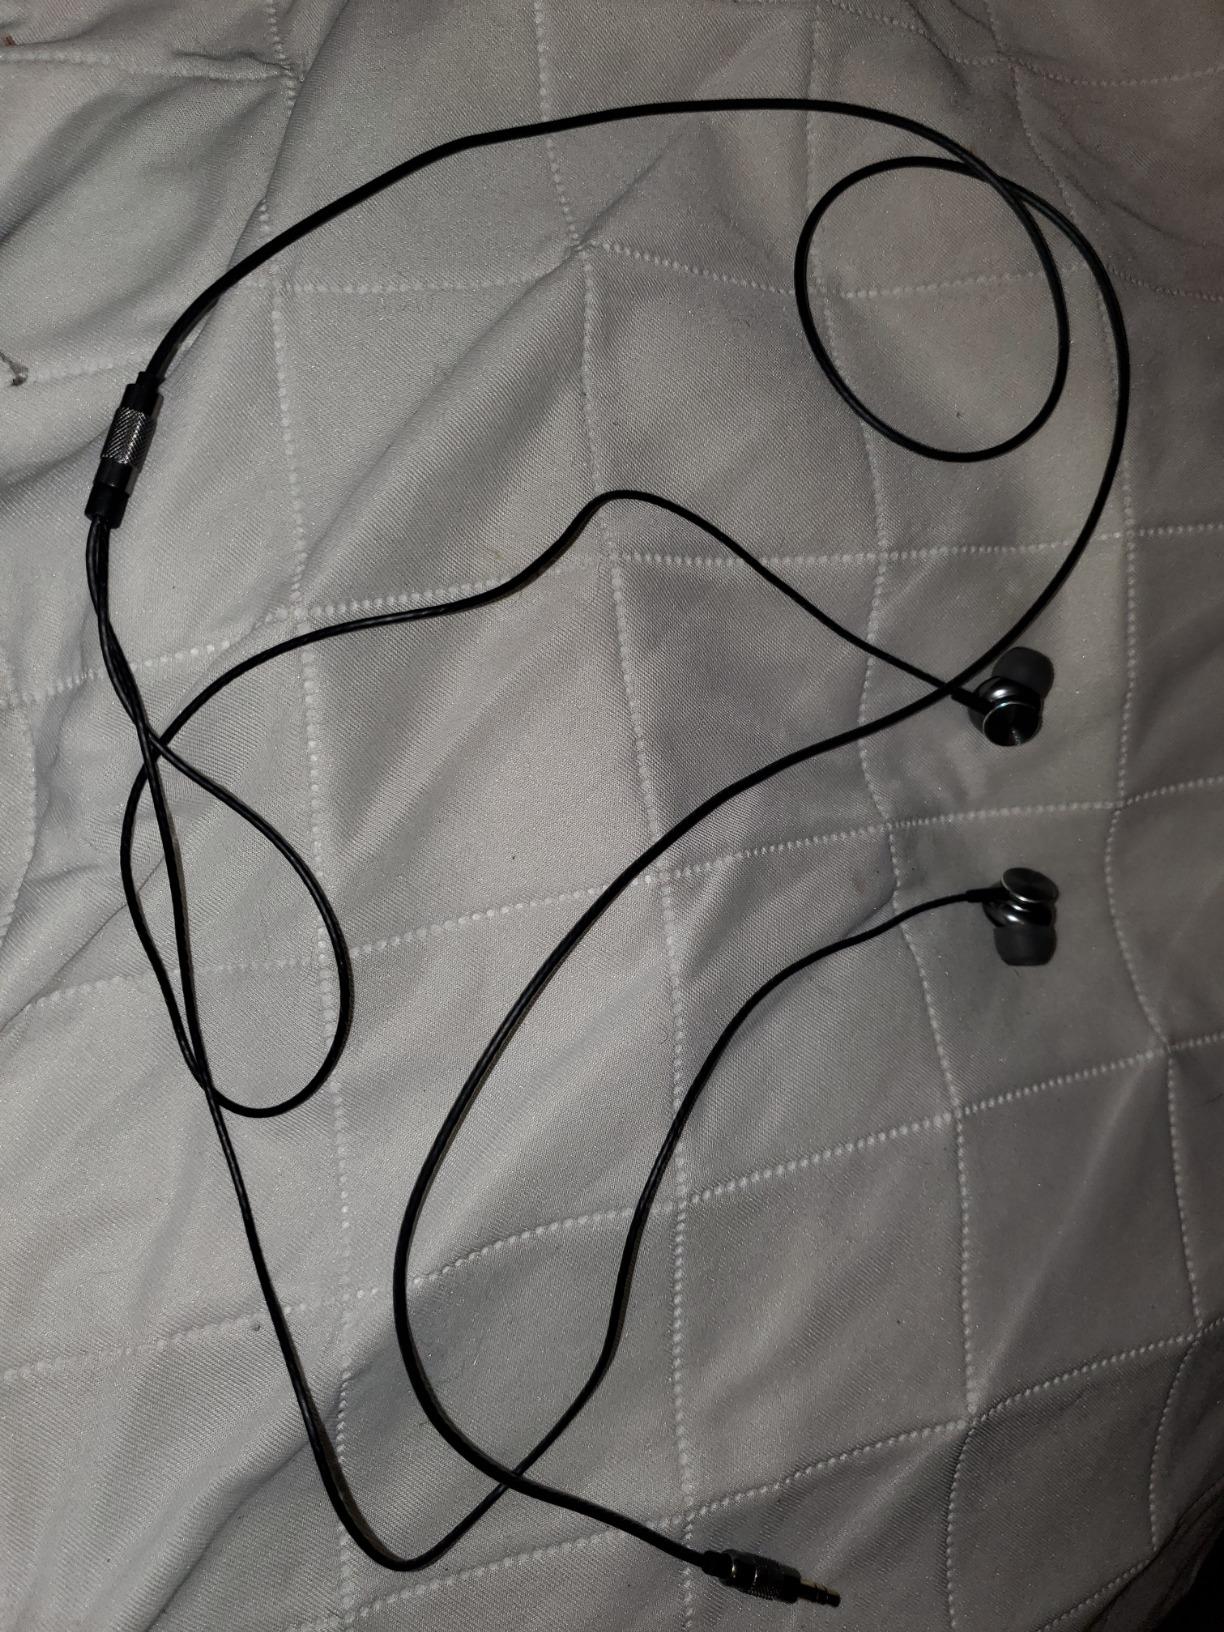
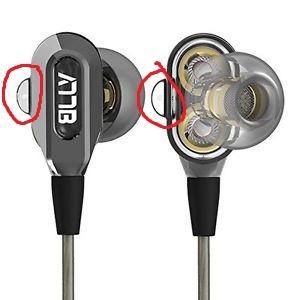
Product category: headphones
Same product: no